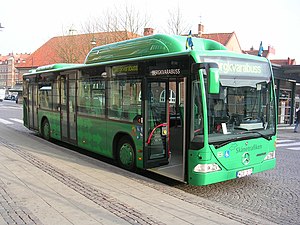
Skånetrafiken
Bybus i Lund
Skånetrafiken er et länstransportselskab med ansvar for planlægning, drift og markedsføring af den offentlige transport i Skåne län. Skånetrafiken blev dannet i forbindelse med sammenlægningen af Kristianstads län og Malmöhus län den 1. januar 1999.